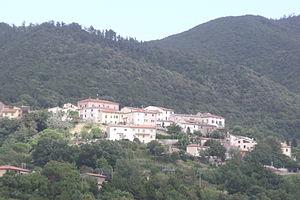
Castellina Marittima est une commune italienne de la province de Pise dans la région Toscane en Italie.